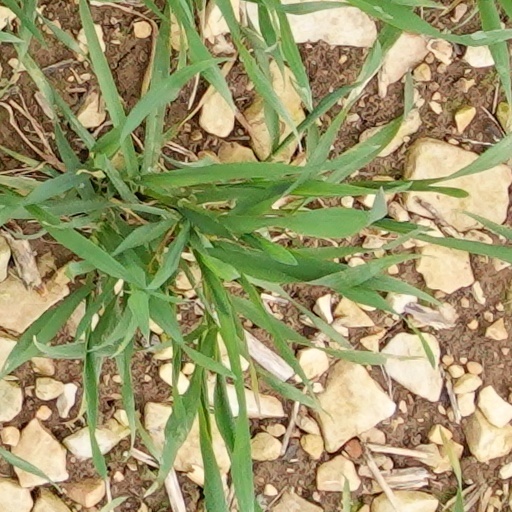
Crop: wheat